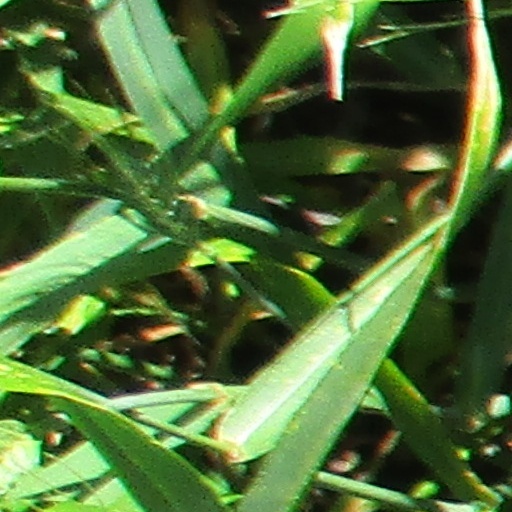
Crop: wheat